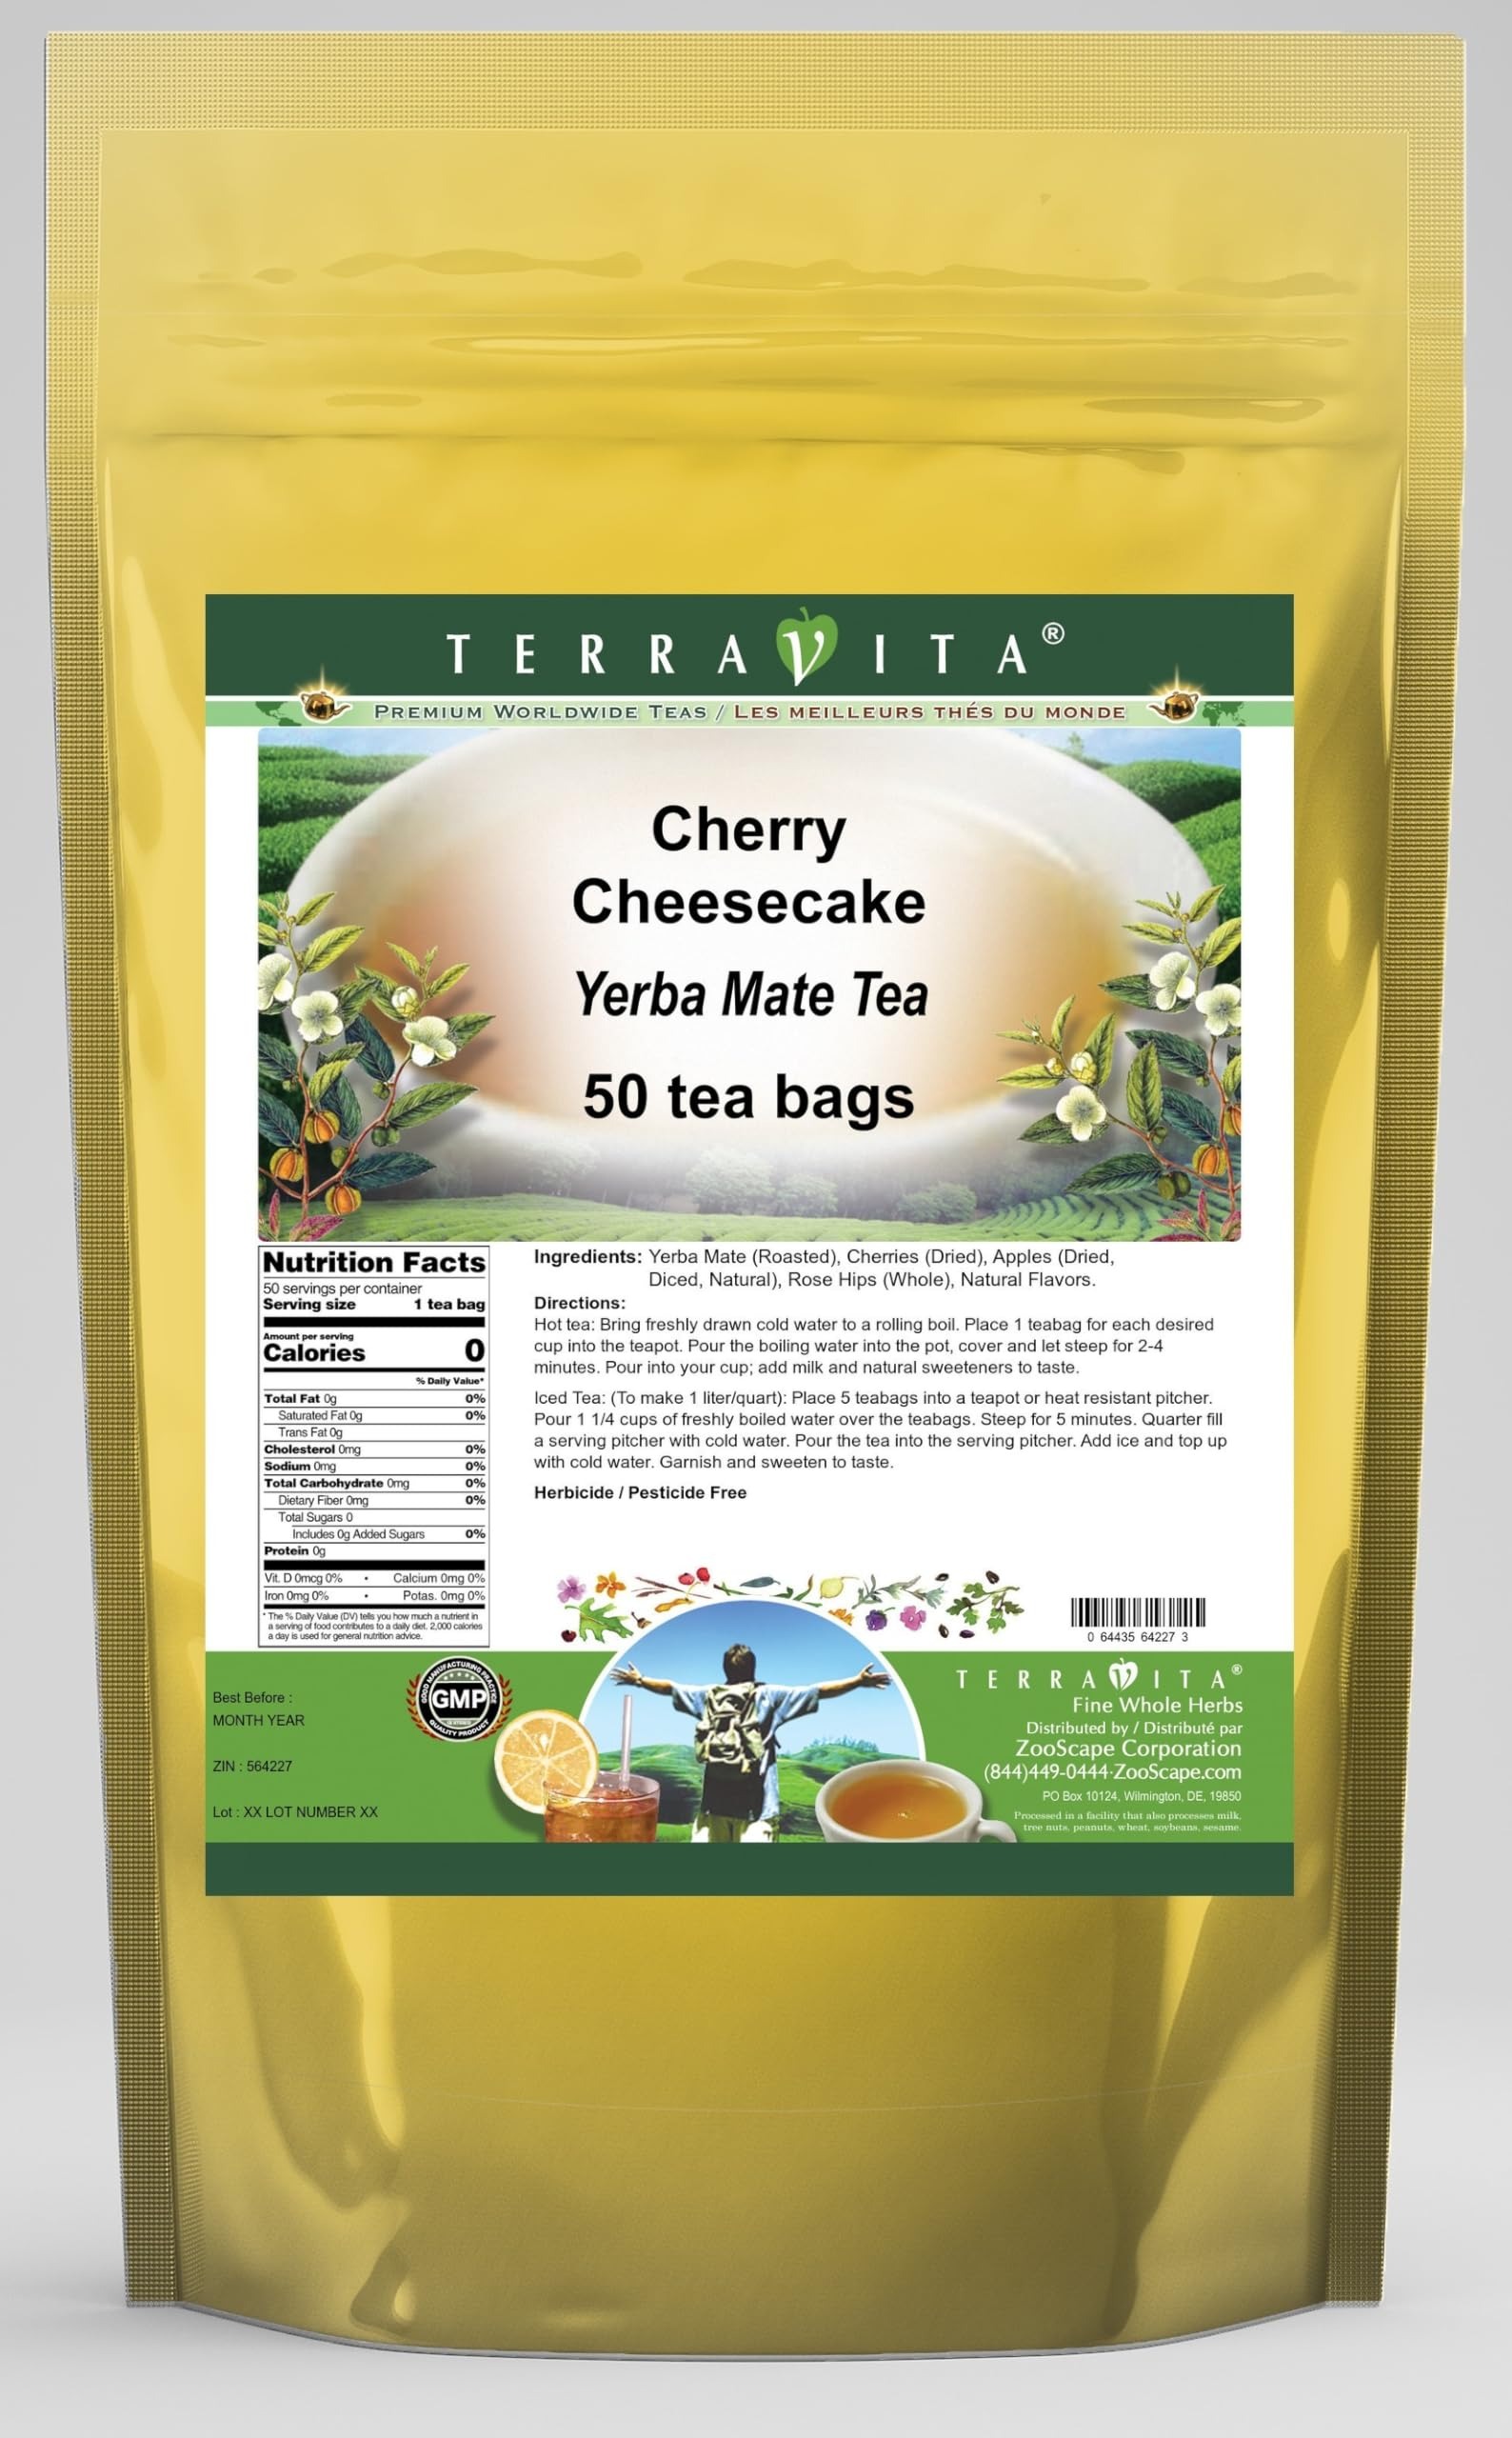
Item Name: Cherry Cheesecake Yerba Mate Tea (50 tea bags, ZIN: 564227) - 2 Pack
Bullet Point 1: Our Cherry Cheesecake Yerba Mate tea is a scrumptuous all-natural flavored Yerba Mate coffee substitute with Cherries, Apples (Dried, Diced, Natural) and Rose Hips that will refresh you with its terrific taste! You will enjoy the earthy and acidity-free Cherry Cheesecake aroma and flavor again and again! - Ingredients: Yerba Mate, Cherries, Apples (Dried, Diced, Natural), Rose Hips and Natural Cherry Cheesecake Flavor.
Bullet Point 2: No fillers.
Bullet Point 3: Manufacturer: TerraVita
Bullet Point 4: Size: 50 tea bags
Bullet Point 5: Yerba Mate Tea Bags - Packed in a convenient upright pouch!
Product Description: Our Cherry Cheesecake Yerba Mate tea is a scrumptuous all-natural flavored Yerba Mate coffee substitute with Cherries, Apples (Dried, Diced, Natural) and Rose Hips that will refresh you with its terrific taste! You will enjoy the earthy and acidity-free Cherry Cheesecake aroma and flavor again and again! - Ingredients: Yerba Mate, Cherries, Apples (Dried, Diced, Natural), Rose Hips and Natural Cherry Cheesecake Flavor. - Hot tea brewing method: Bring freshly drawn cold water to a rolling boil. Place 1 teabag for each desired cup into the teapot. Pour the boiling water into the pot, cover and let steep for 2-4 minutes. Pour into your cup; add milk and natural sweeteners to taste. - Iced tea brewing method: (To make 1 liter/quart): Place 5 teabags into a teapot or heat resistant pitcher. Pour 1 1/4 cups of freshly boiled water over the teabags. Steep for 5 minutes. Quarter fill a serving pitcher with cold water. Pour the tea into the serving pitcher. Add ice and top up with cold water. Garnish and sweeten to taste. - TerraVita is an exclusive line of premium-quality, natural source products that use only the finest, purest and most potent ingredients found around the world. TerraVita is hallmarked by the highest possible standards of purity, potency, stability and freshness. All of our products are prepared with the highest elements of quality control, from raw materials through the entire manufacturing process, up to and including the moment that the bottles or bags are sealed for freshness and shipped out to you. Our highest possible standards are certified by independent laboratories and backed by our personal guarantee. - TerraVita exists to meet and ensure your family's health and wellness without the harmful effects of chemicals and health products. We strive to mak
Value: 100.0
Unit: Count

Price: 64.31